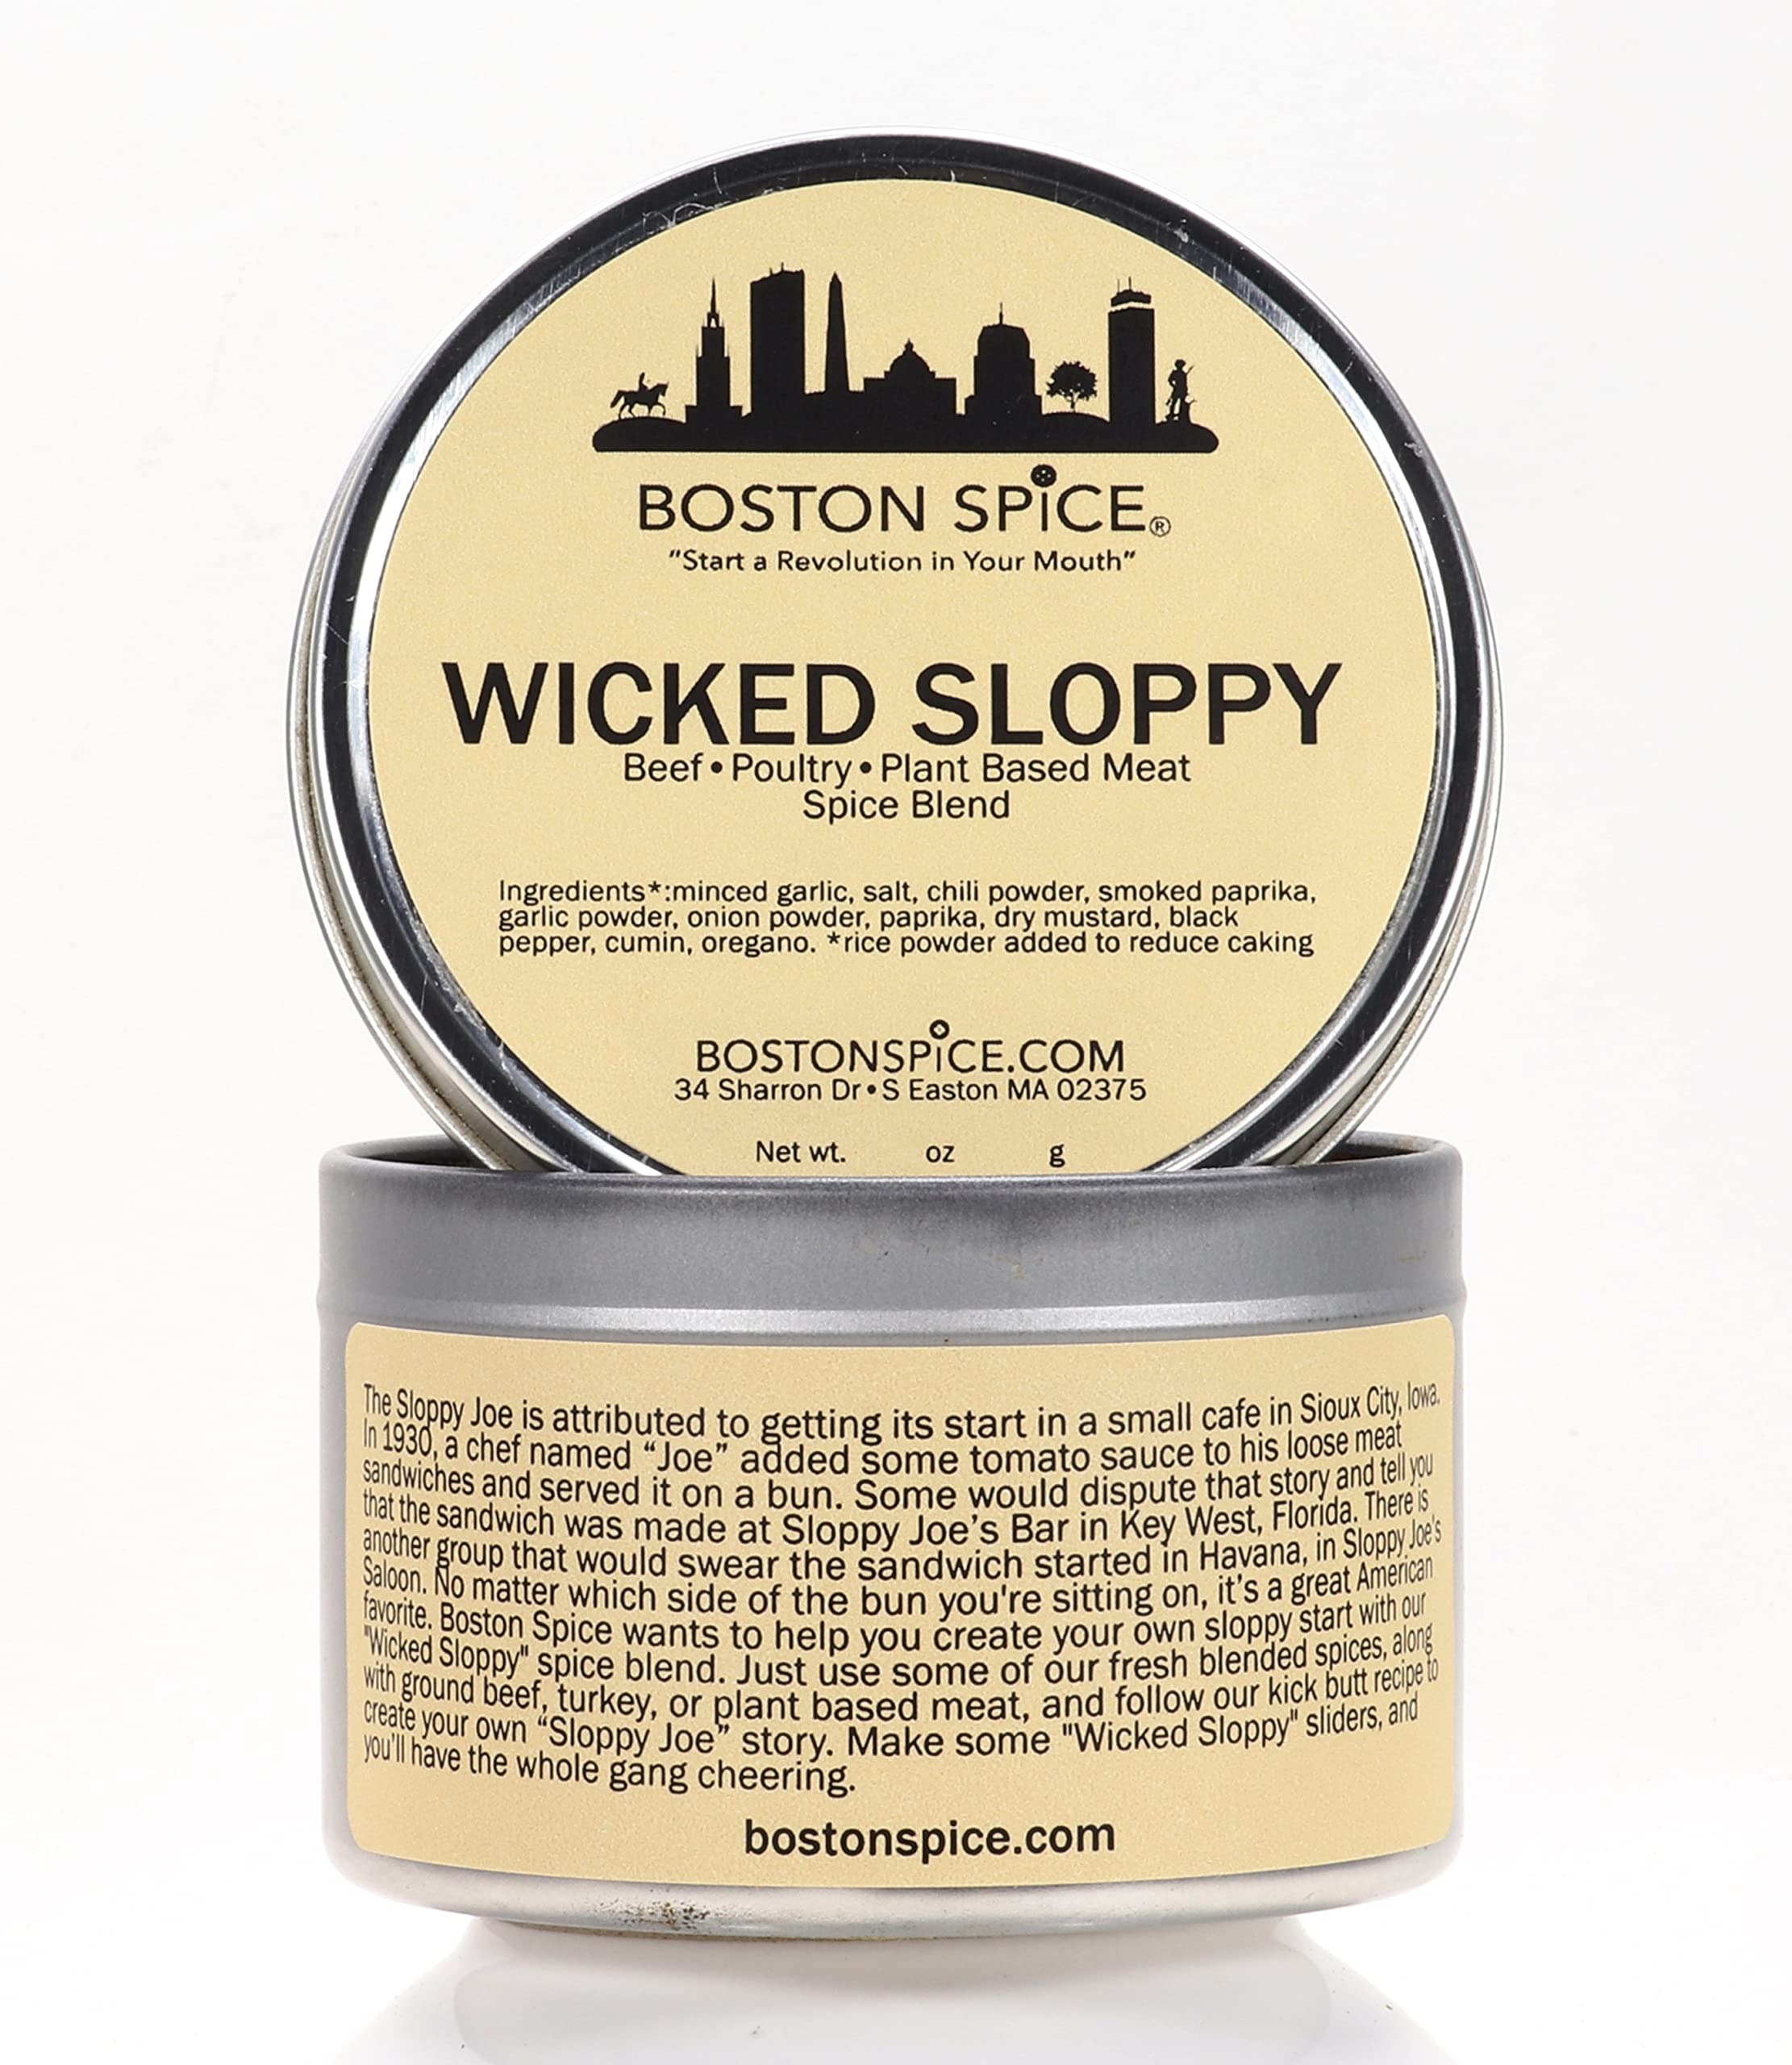
Item Name: Boston Spice Wicked Sloppy Joe Sandwich Seasoning Mix Blend For Poultry Beef Pork and Meatless Plant Based Proteins Also For Pasta Sauce and BBQ Ribs (Approx 1c in Tin 5.5oz/157g)
Bullet Point 1: At Boston Spice, all of our gourmet artisanal spice blends are handcrafted using only premium quality ingredients for superior flavor and taste. Freshness and quality matters here at Boston Spice and we take great pride in giving you the best spice blends that you will find anywhere.
Bullet Point 2: To give you the quality you deserve, each spice blend you purchase is blended for you, FRESH TO ORDER, by us here at Boston Spice, so that we can ship to you the best tasting and flavorful spice blends directly to your home, to a loved one as a gift, or to your restaurant. You won’t find that quality and flavor with other spice companies who's premade spices sit on shelves or in warehouses for years. You will only find freshly blended to order seasonings here at Boston Spice.
Bullet Point 3: Our spice blends are sold by measured volume, not by weight. Example: 1/4 cup, 1/2 cup, 1 cup. That way you will know how much spice you are purchasing to suit your needs and recipes.
Bullet Point 4: “Start A Revolution In Your Mouth - Win The War Over Flavorless Food Is Over" - There is no wrong way to use and enjoy Boston Spice blends. At Boston Spice, we encourage you to try our spices on whatever you feel like eating. HUZZAH! - HUZZAH!! - HUZZAH!!!
Bullet Point 5: Comes in a metal tin
Product Description: <b>Start A Revolution In Your Mouth. The War On Flavorless Food Is Over. HUZZAH</b><BR><br> The Sloppy Joe is attributed to getting its start in a small cafe in Sioux City, Iowa. In 1930, a chef named “Joe” added some tomato sauce to his loose meat sandwiches and served it on a bun. Some would dispute that story. No matter which side of the bun you're sitting on, it’s a great American favorite. Boston Spice wants to help you create your own sloppy start with our "Wicked Sloppy" spice blend.<BR><BR> Just use some of this spice mixture with either ground beef, chicken, turkey, pork, or a plant-based meatless substitute, and follow our wicked yummy recipe to create your own “Sloppy Joe” story. Make some Wicked Sloppy sliders, and you’ll have the whole gang cheering. Don't feel like a Wicked Sloppy Joe Sandwich, then use our recipe along with cooked pasta and make a Wicked Sloppy Pasta dinner. Try making Tacos or Vegetarian Meatless Nachos. The choices are endless! Make some awesome vegetarian meatless Sloppy Joe's too. Use the dry spice on ribs before cooking them. YUMM!<BR><BR>We are a gourmet spice blend company called BOSTON SPICE, located just outside of Boston Massachusetts. We created our line of spice and seasoning blends because of our love of tasty flavorful food and the history behind the great city of Boston. We make spice blends and rubs, with a Boston twist. To maintain freshness, every spice blend we make is hand-crafted, hand-blended, and hand-packaged by us FRESH TO ORDER. We do not add any chemical additives like other spice companies do. At BOSTON SPICE, we freshly prepare and blend natural dried herbs and spices to win the war over eating flavorless, flat, bland, dull, and one-dimensional foods. We are here to help you conquer the flavor war raging in your mouth. There is no wrong way to use Boston Spice!
Value: 1.0
Unit: Count

Price: 12.87